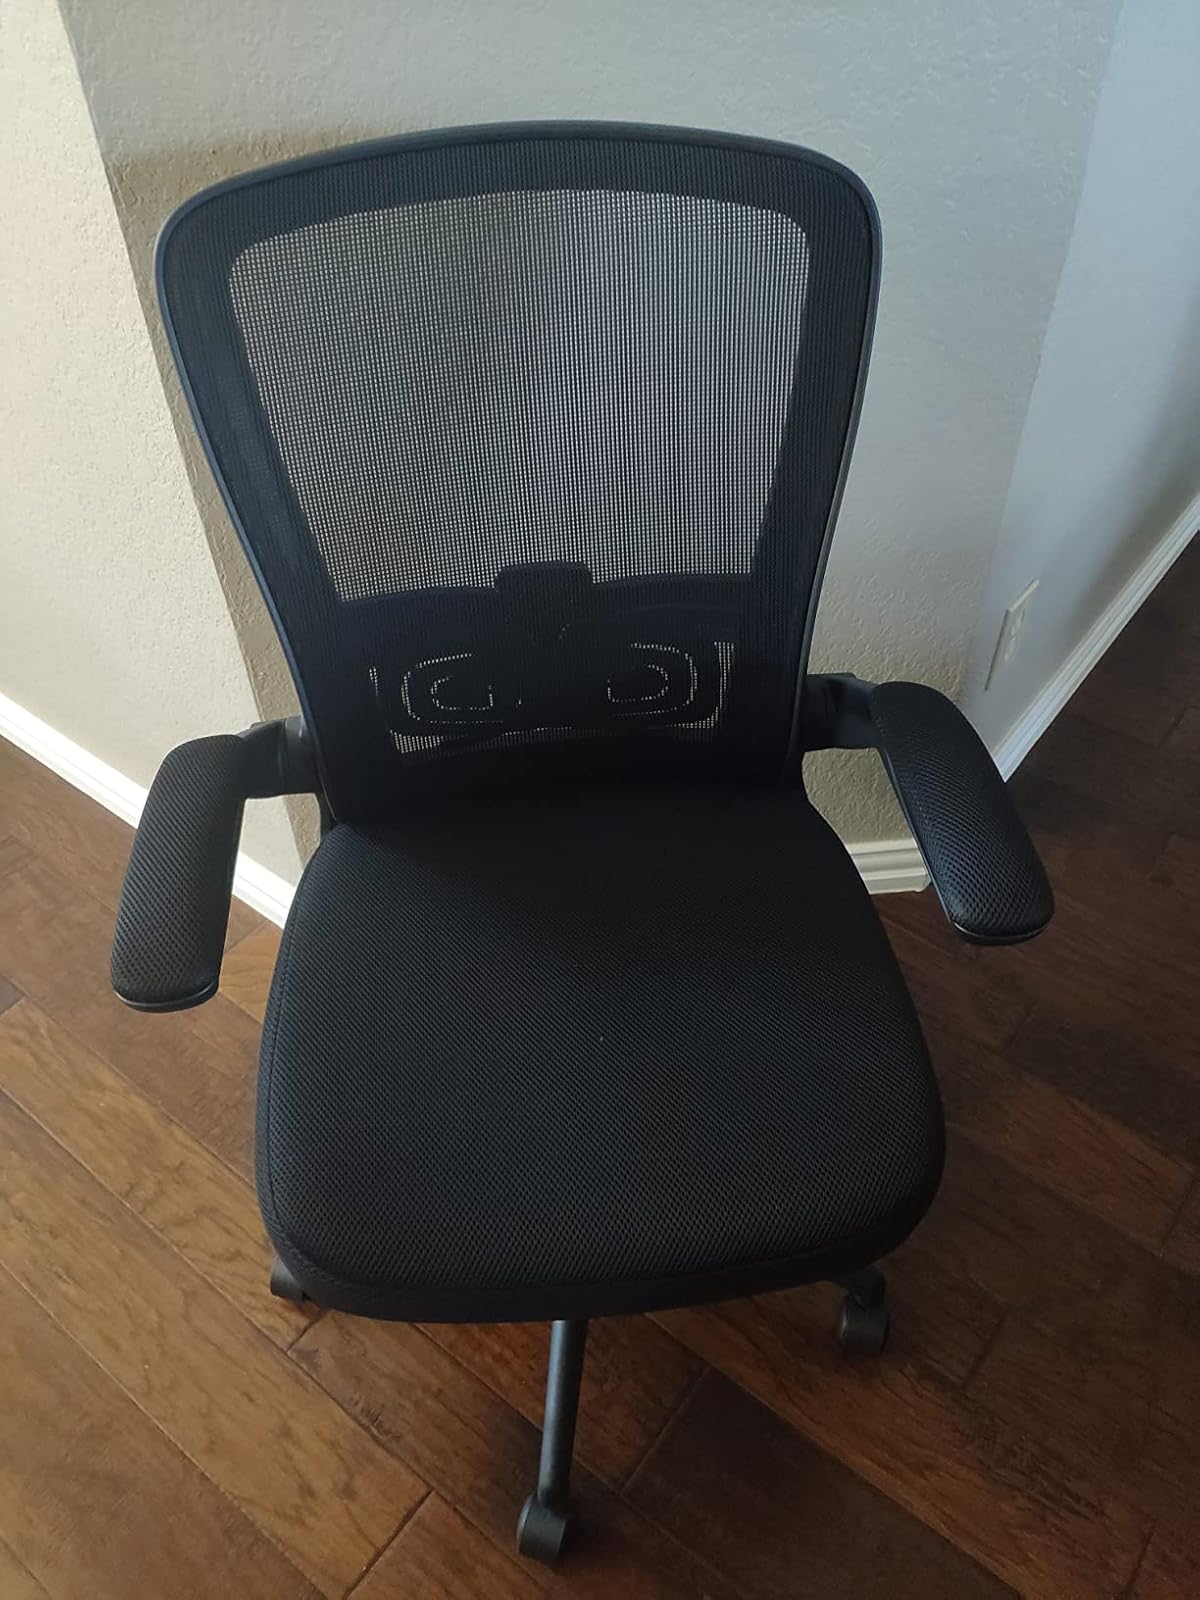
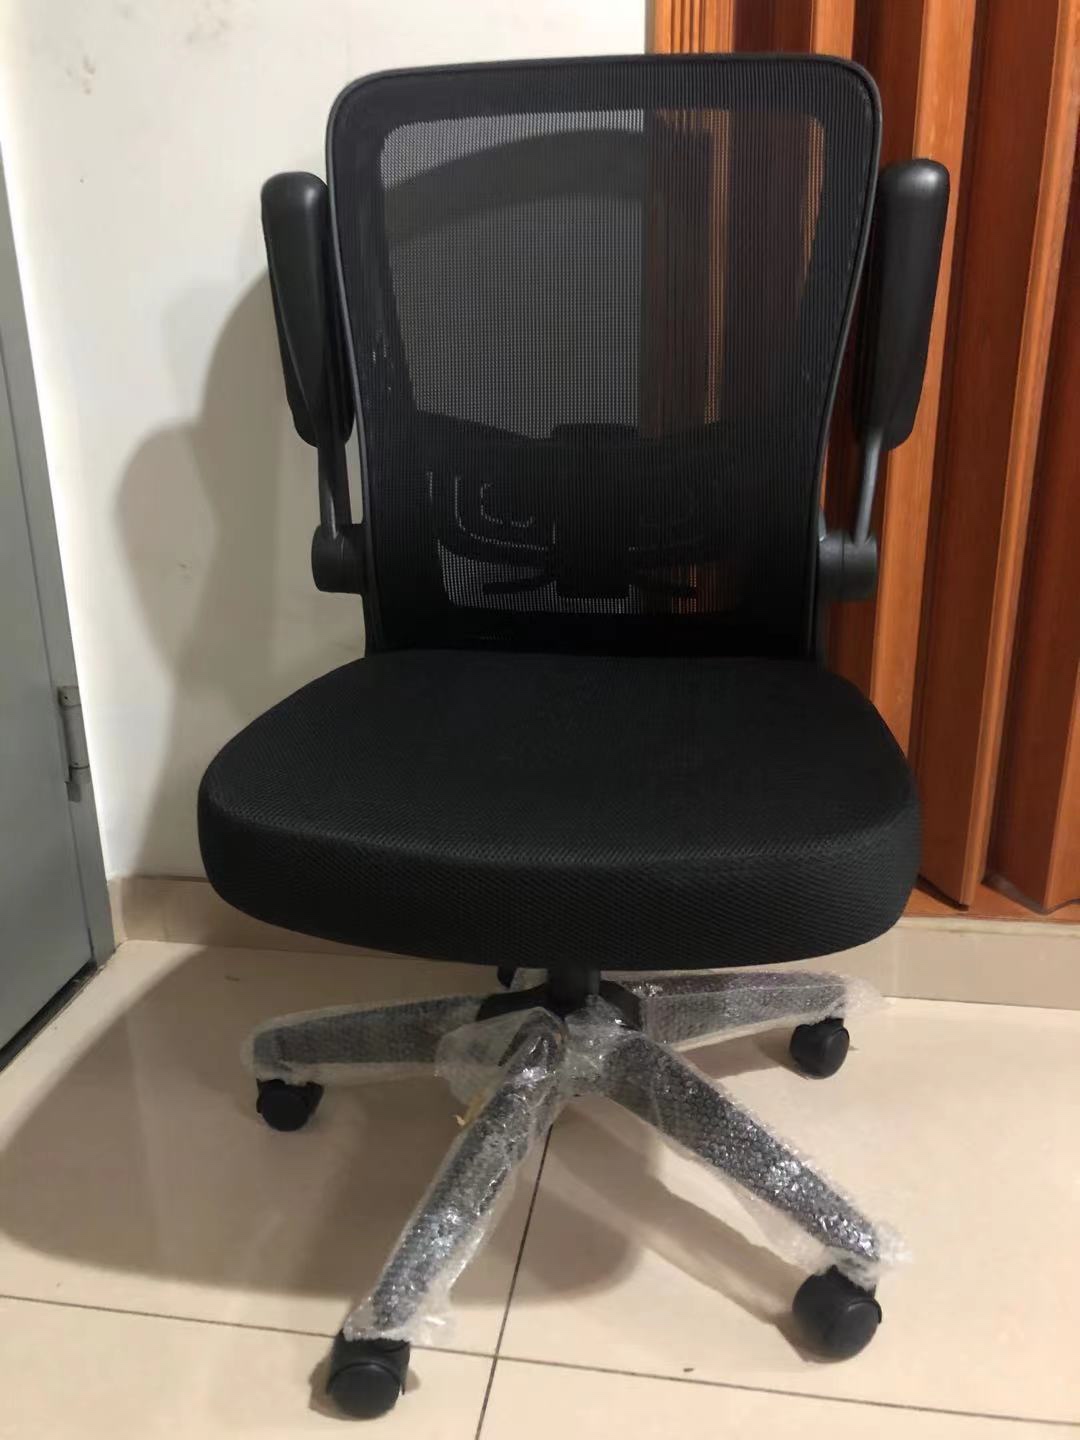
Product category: items_chair
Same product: yes